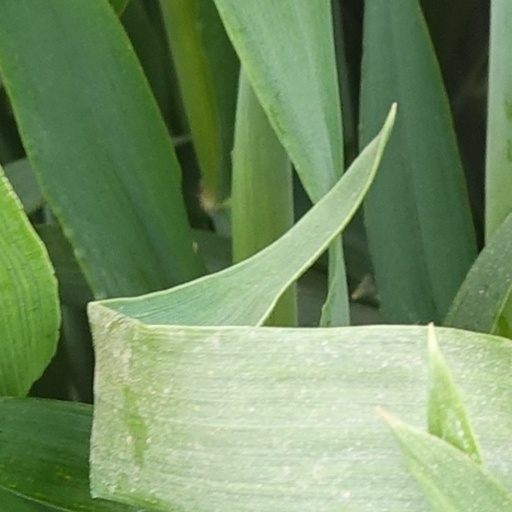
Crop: wheat